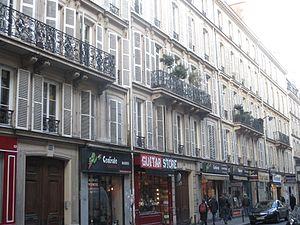
Immeubles des 12 et 14 rue de Douai à Paris IXe.
Albert Lautman [albɛʁ lotmɑ̃], né à Paris le 8 février 1908 et fusillé au camp de Souge le 1ᵉʳ août 1944, est un philosophe des mathématiques et résistant français.